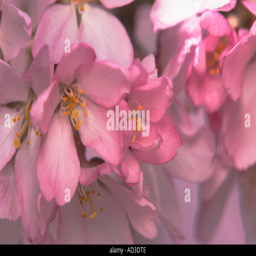
a close up of a weeping cherry blossom